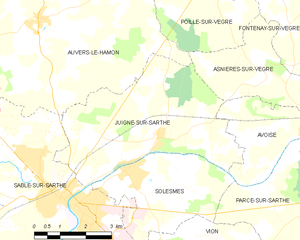
Carte des communes françaises